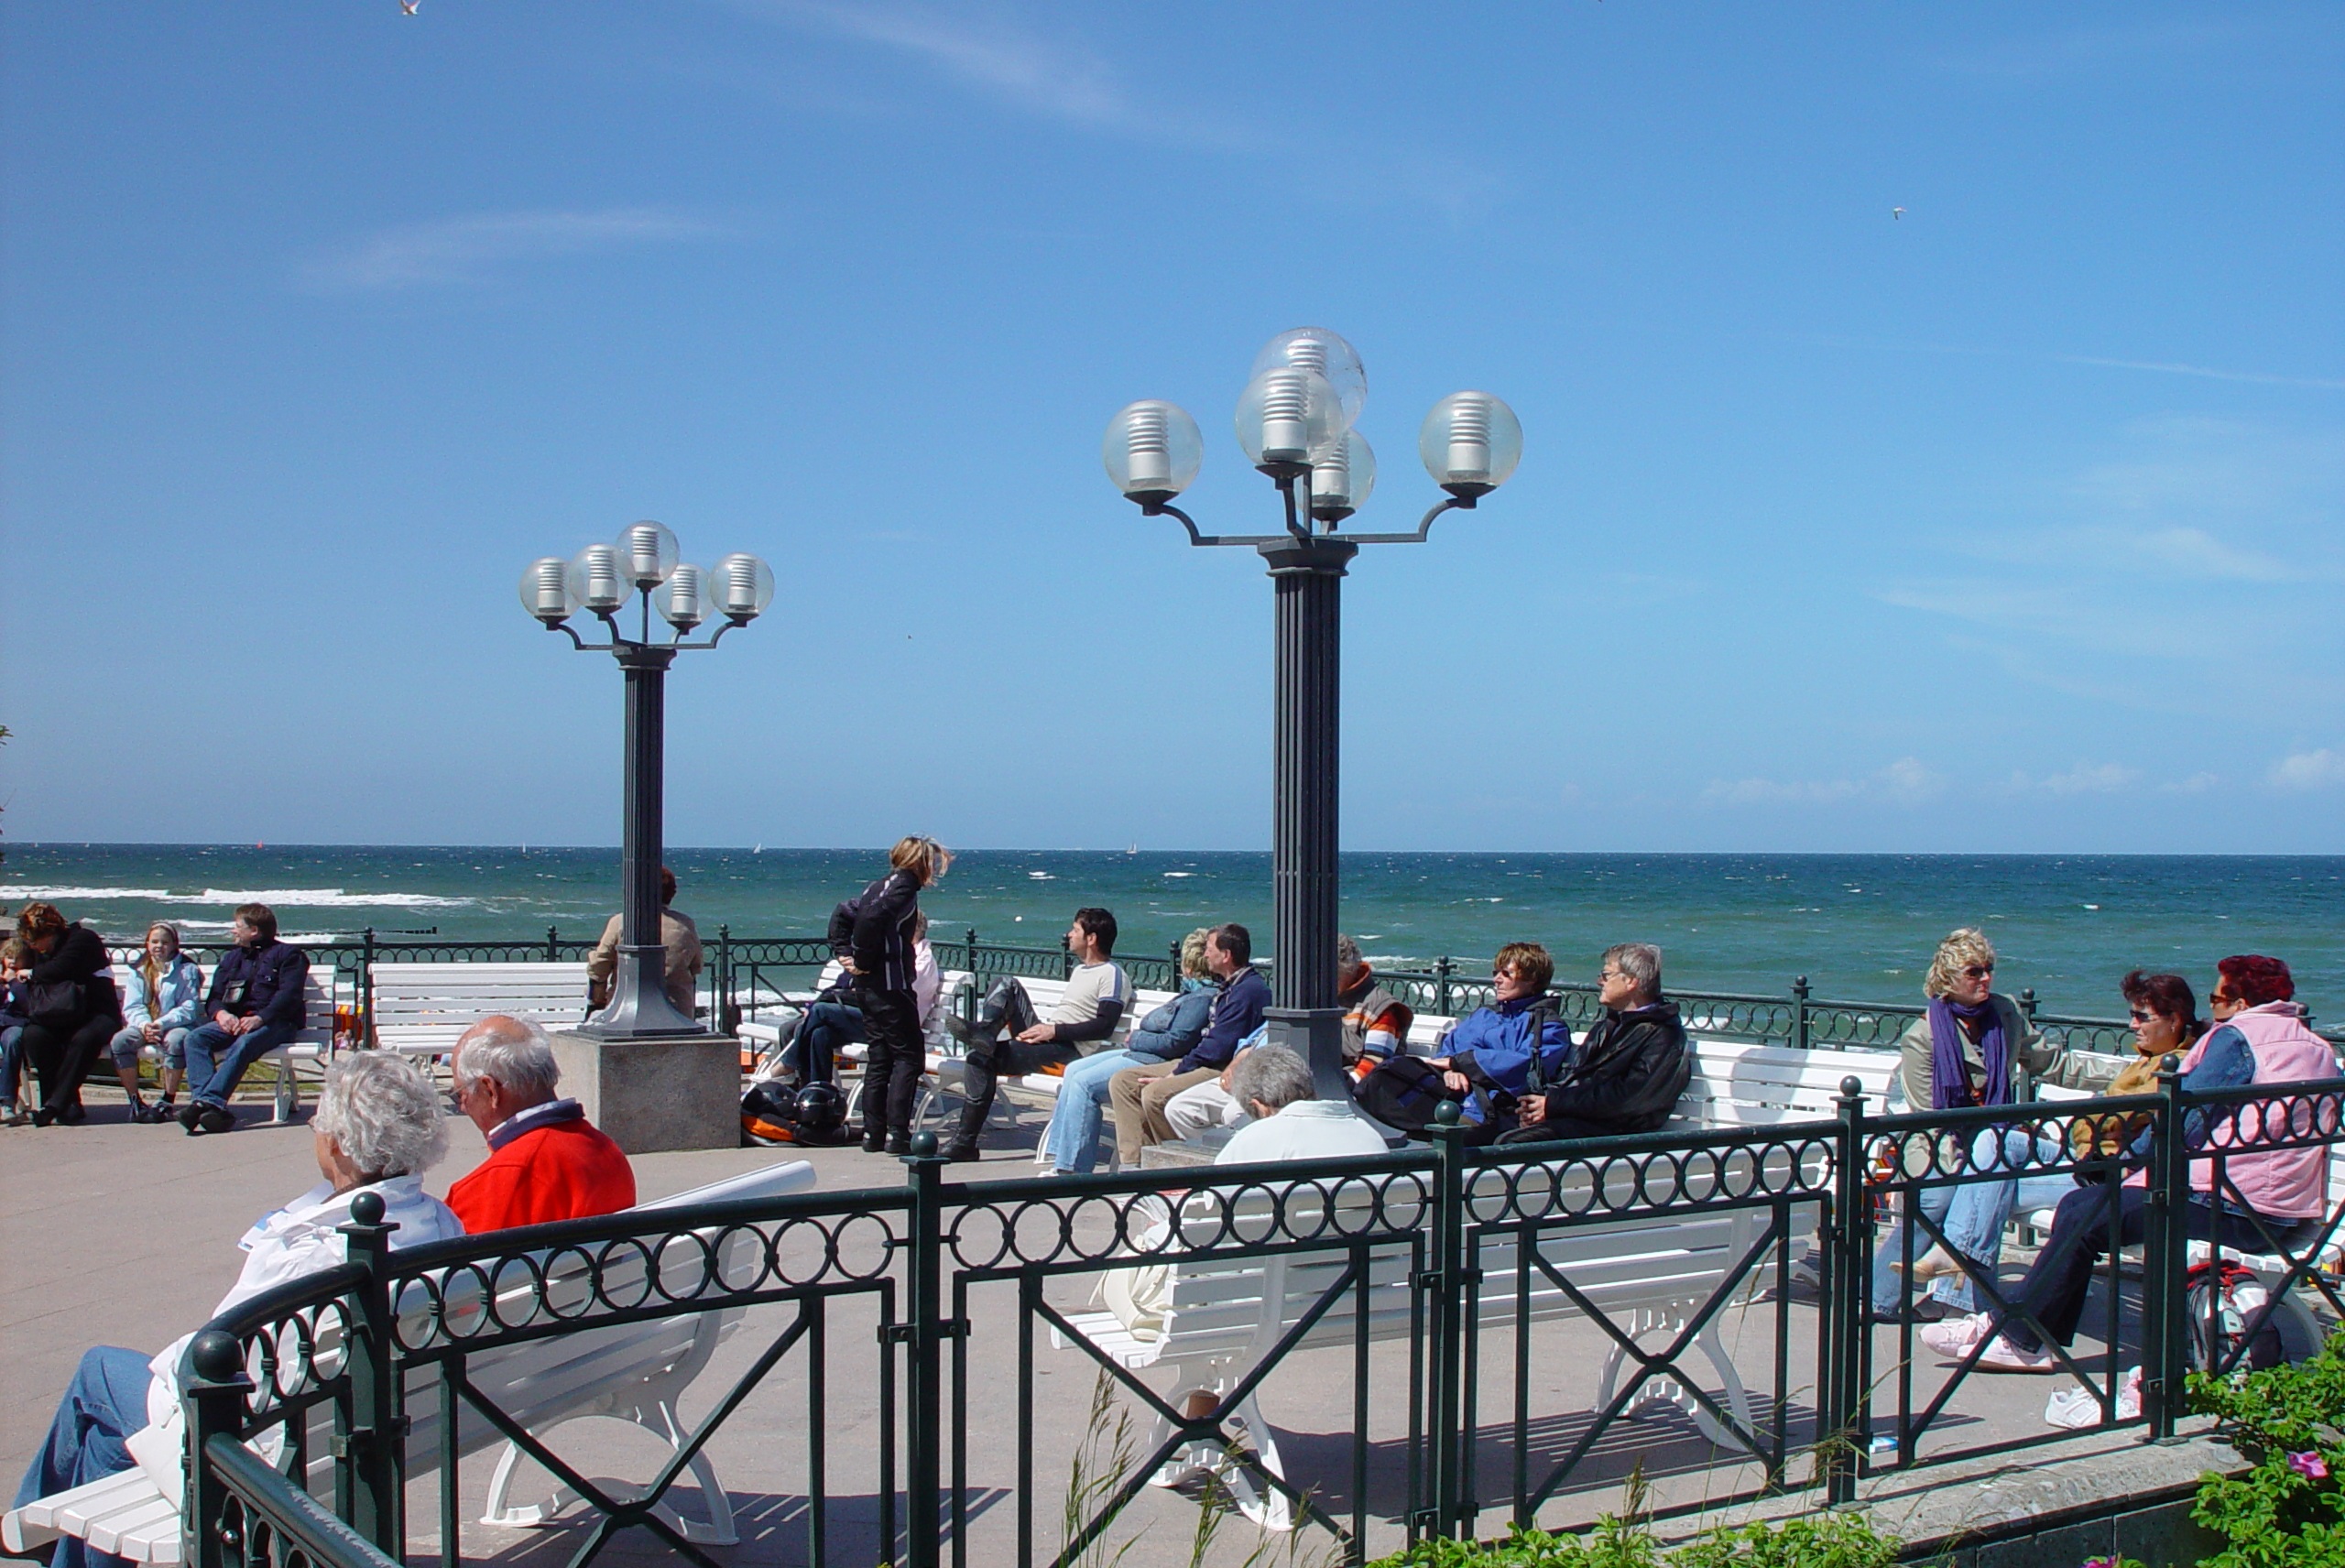
beach, sea, coast, boardwalk, walkway, summer, vacation, human, tourism, germany, baltic sea, tours, lake side promenade, k hlungsborn